Good Intentions (2010 film)

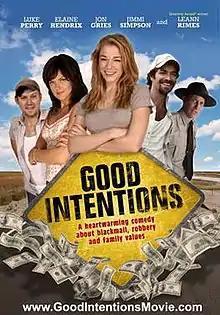

Good Intentions is a 2010 American comedy film directed by Jim Issa. It is about Etta Milford (Elaine Hendrix), a Georgian housewife who creates a scheme to get back money for her family.